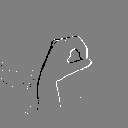
ASL letter: o